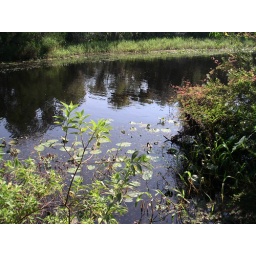
First floor going up &amp;amp; the river in the preserve.